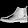
Label: Ankle boot